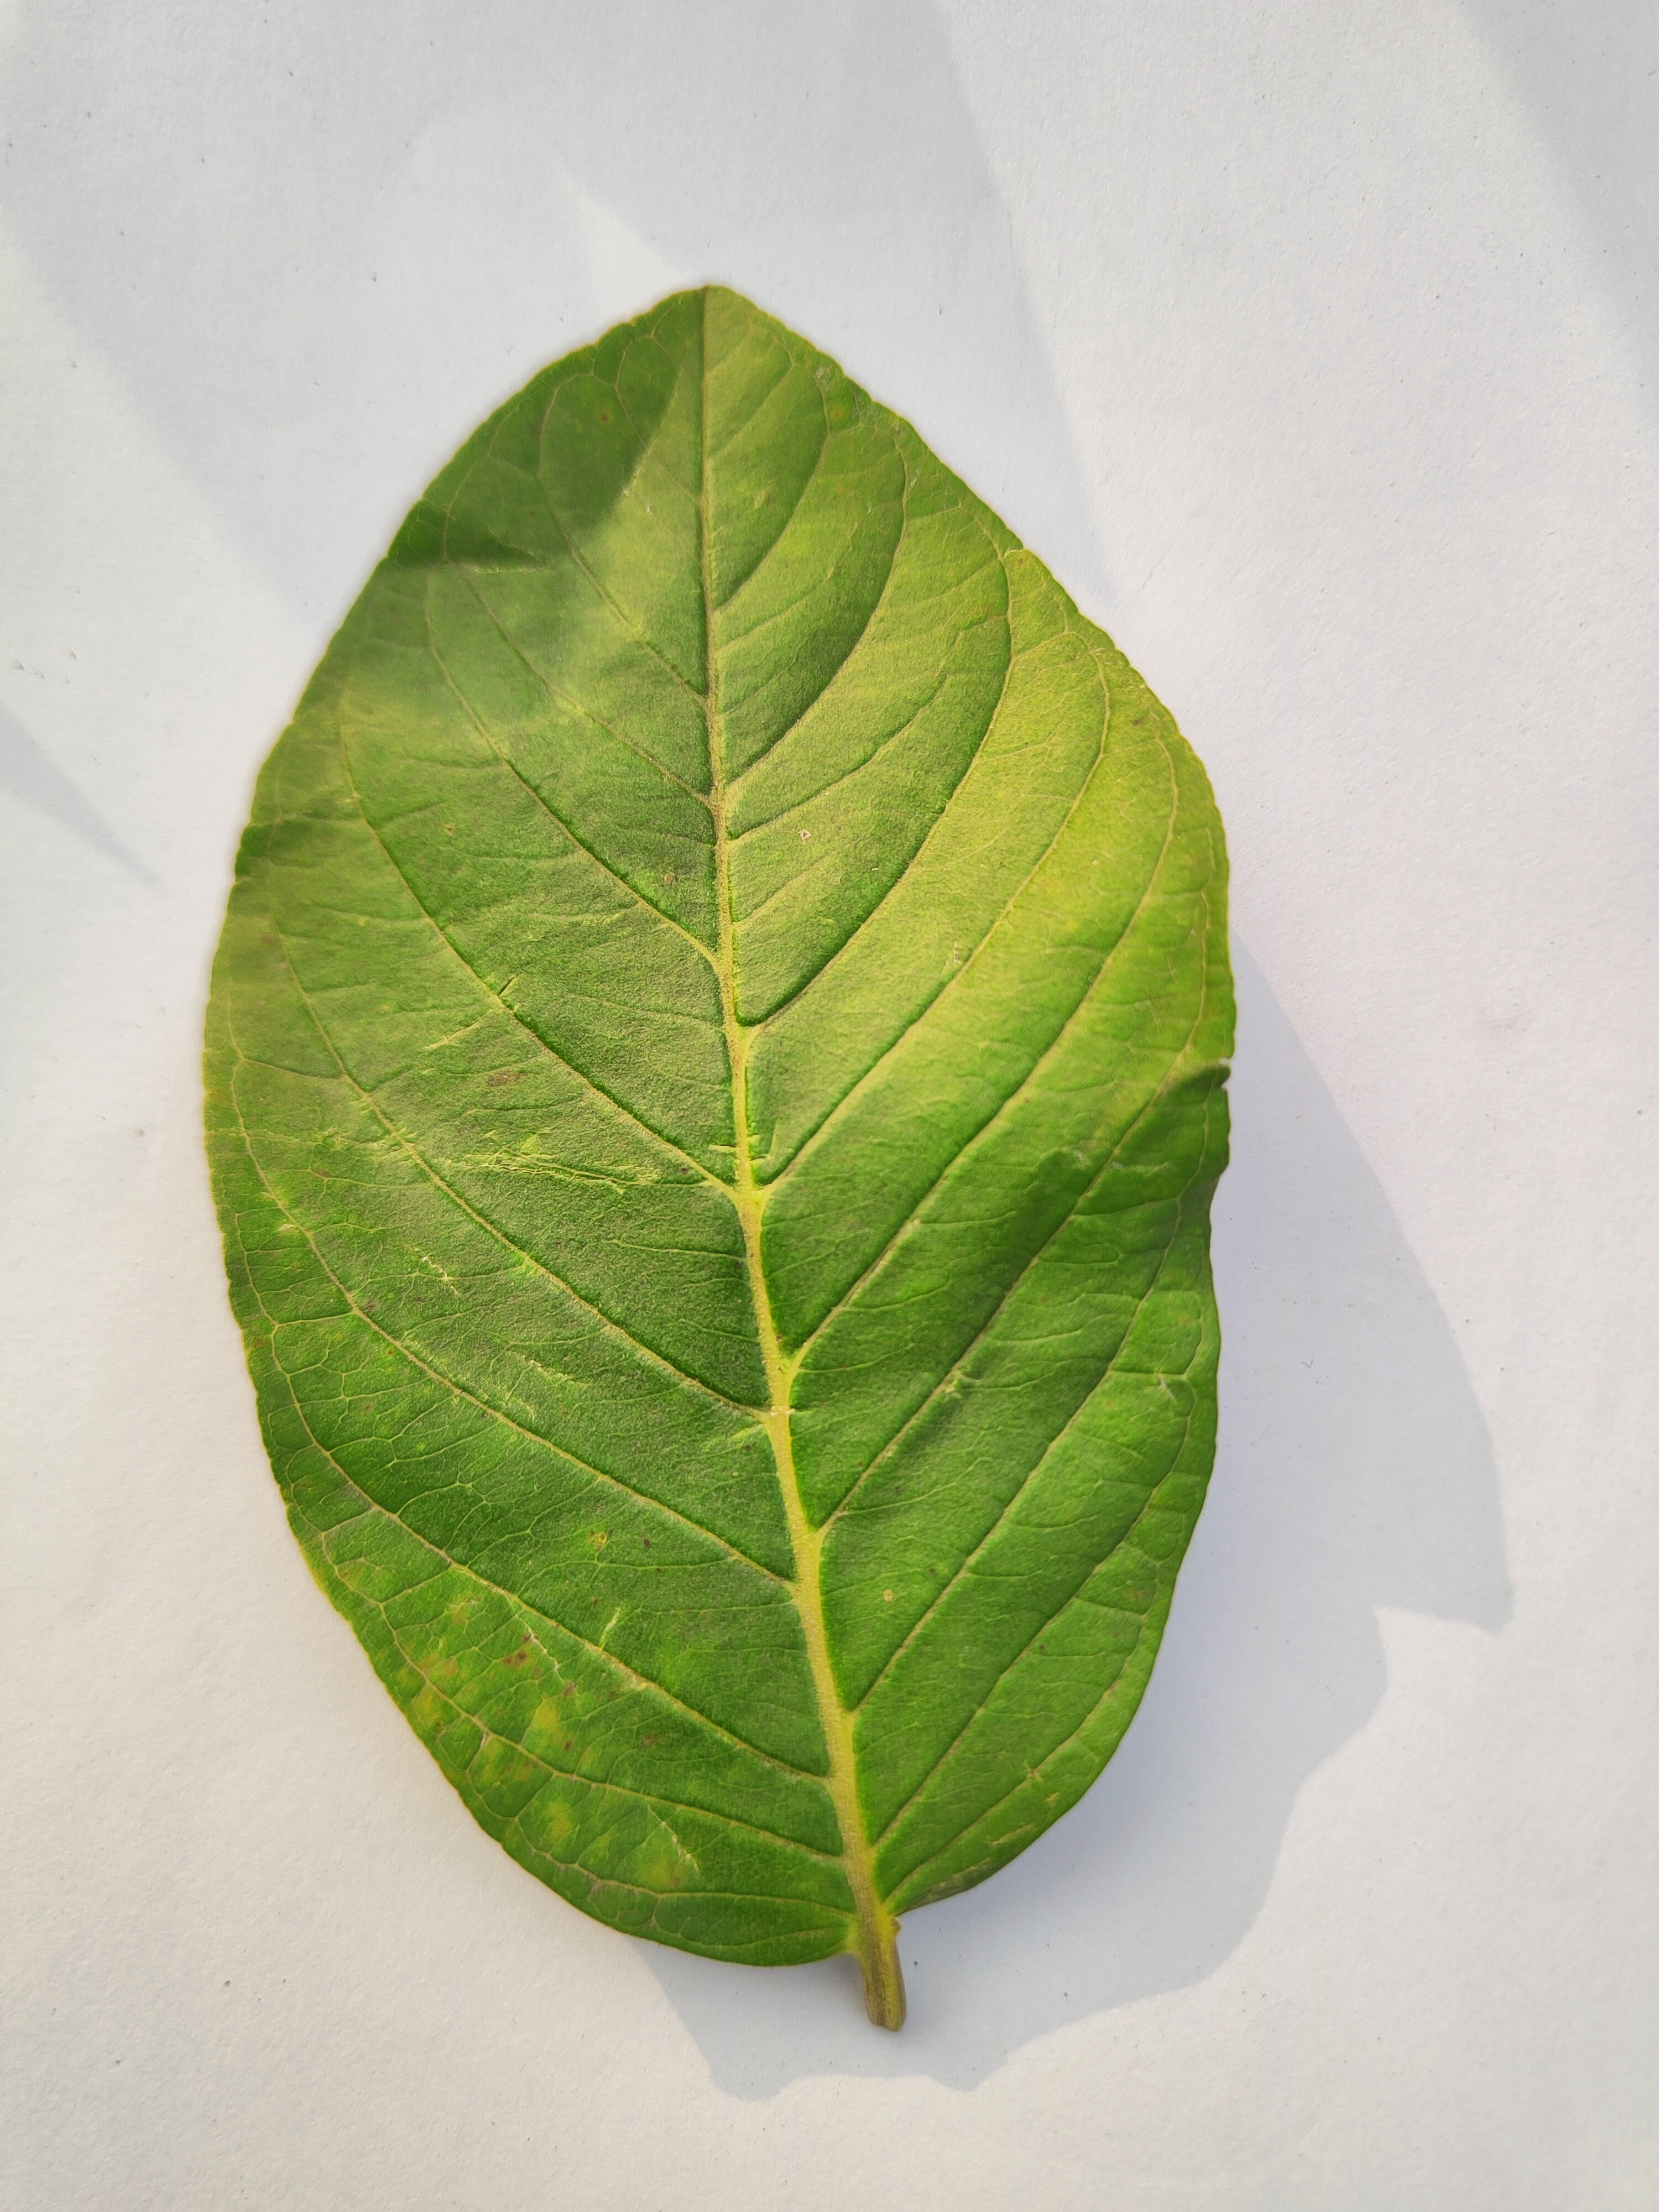
Leaf variety: Guava